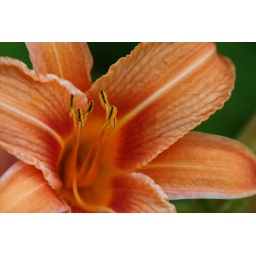
I think these are another form of Lily. These beautes are growing near our library (two doors down from me).